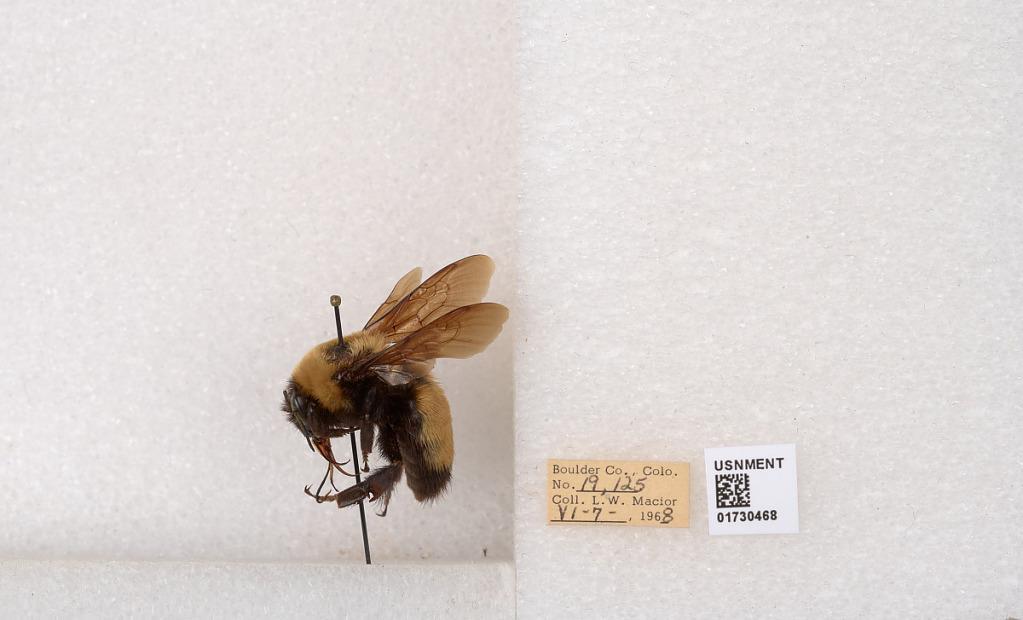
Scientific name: Bombus (Bombus) nevadensis Cresson
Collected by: L. Macior
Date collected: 1968-6-7
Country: United States
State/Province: Colorado
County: Boulder
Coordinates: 40.0925, -105.358